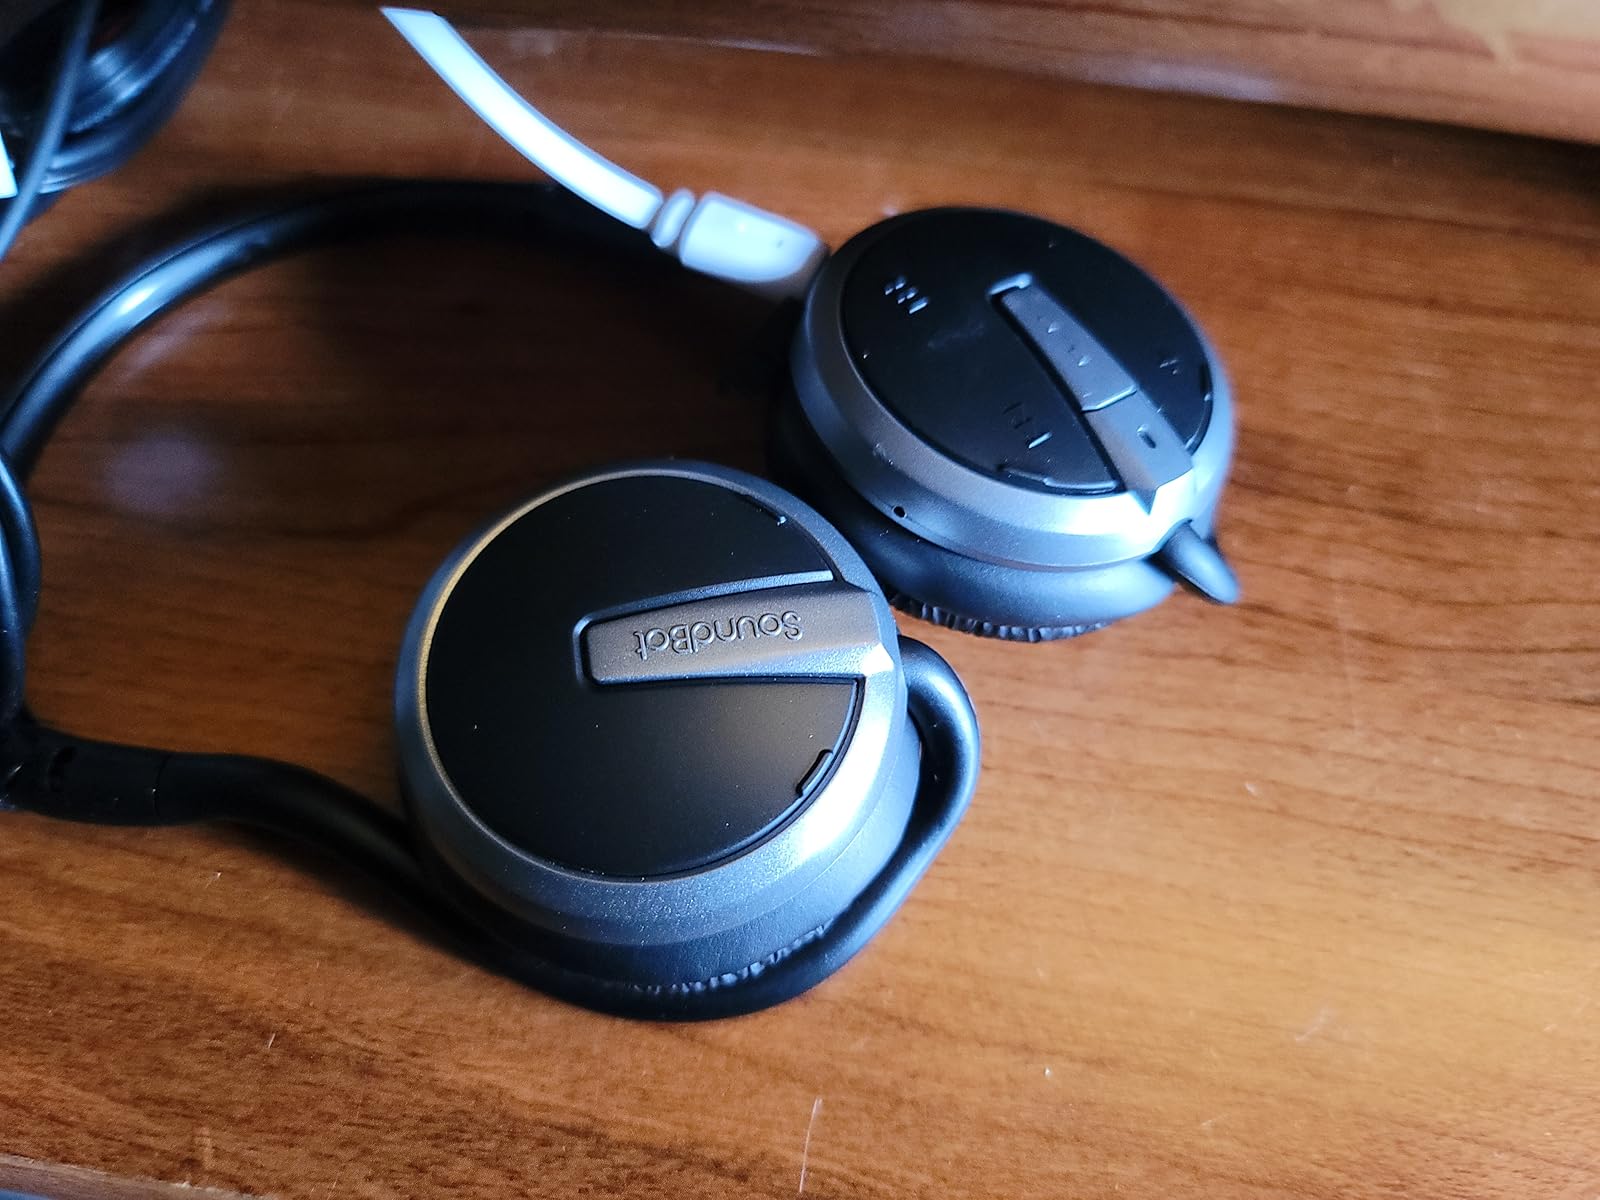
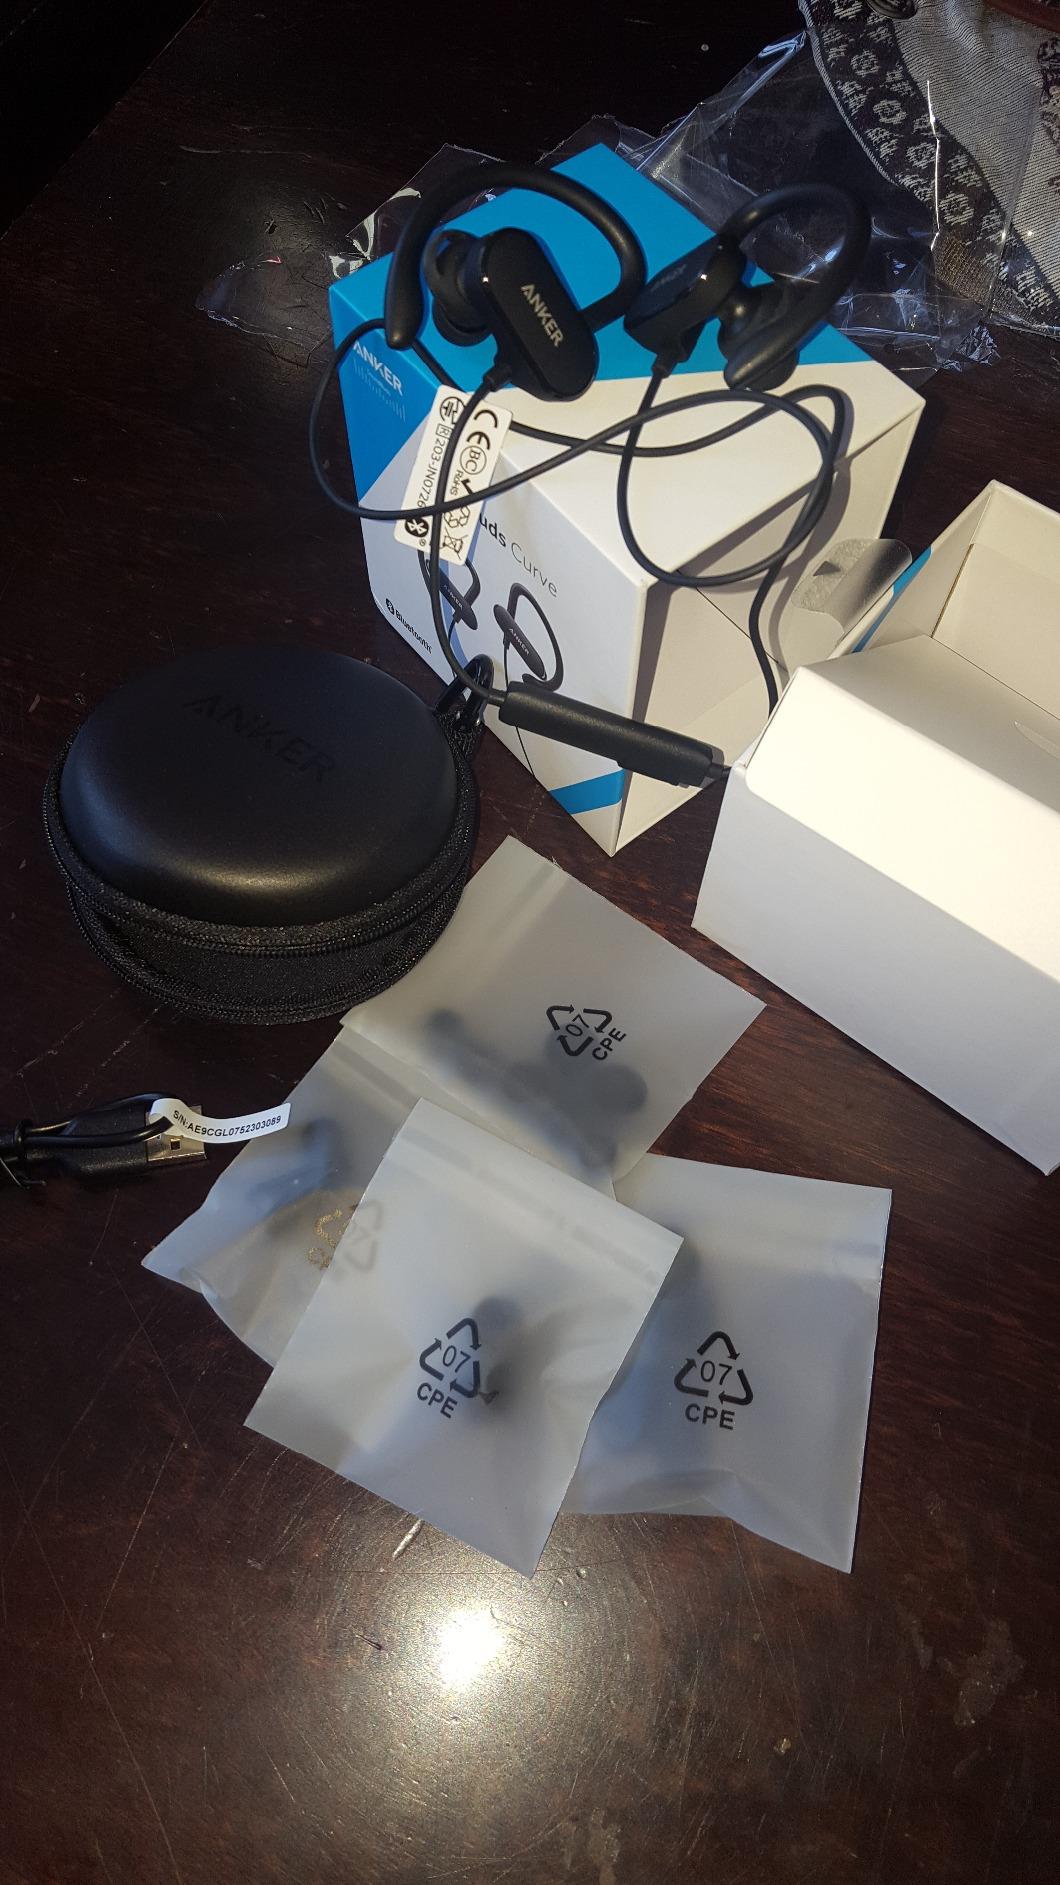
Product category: headphones
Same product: no